Khokmanh

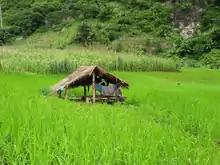
Paddy field of Khokmanh village.

Khokmanh or Ban Khokmanh is a village in Mueang Luang Prabang, Khoueng Luang Prabang in Laos.